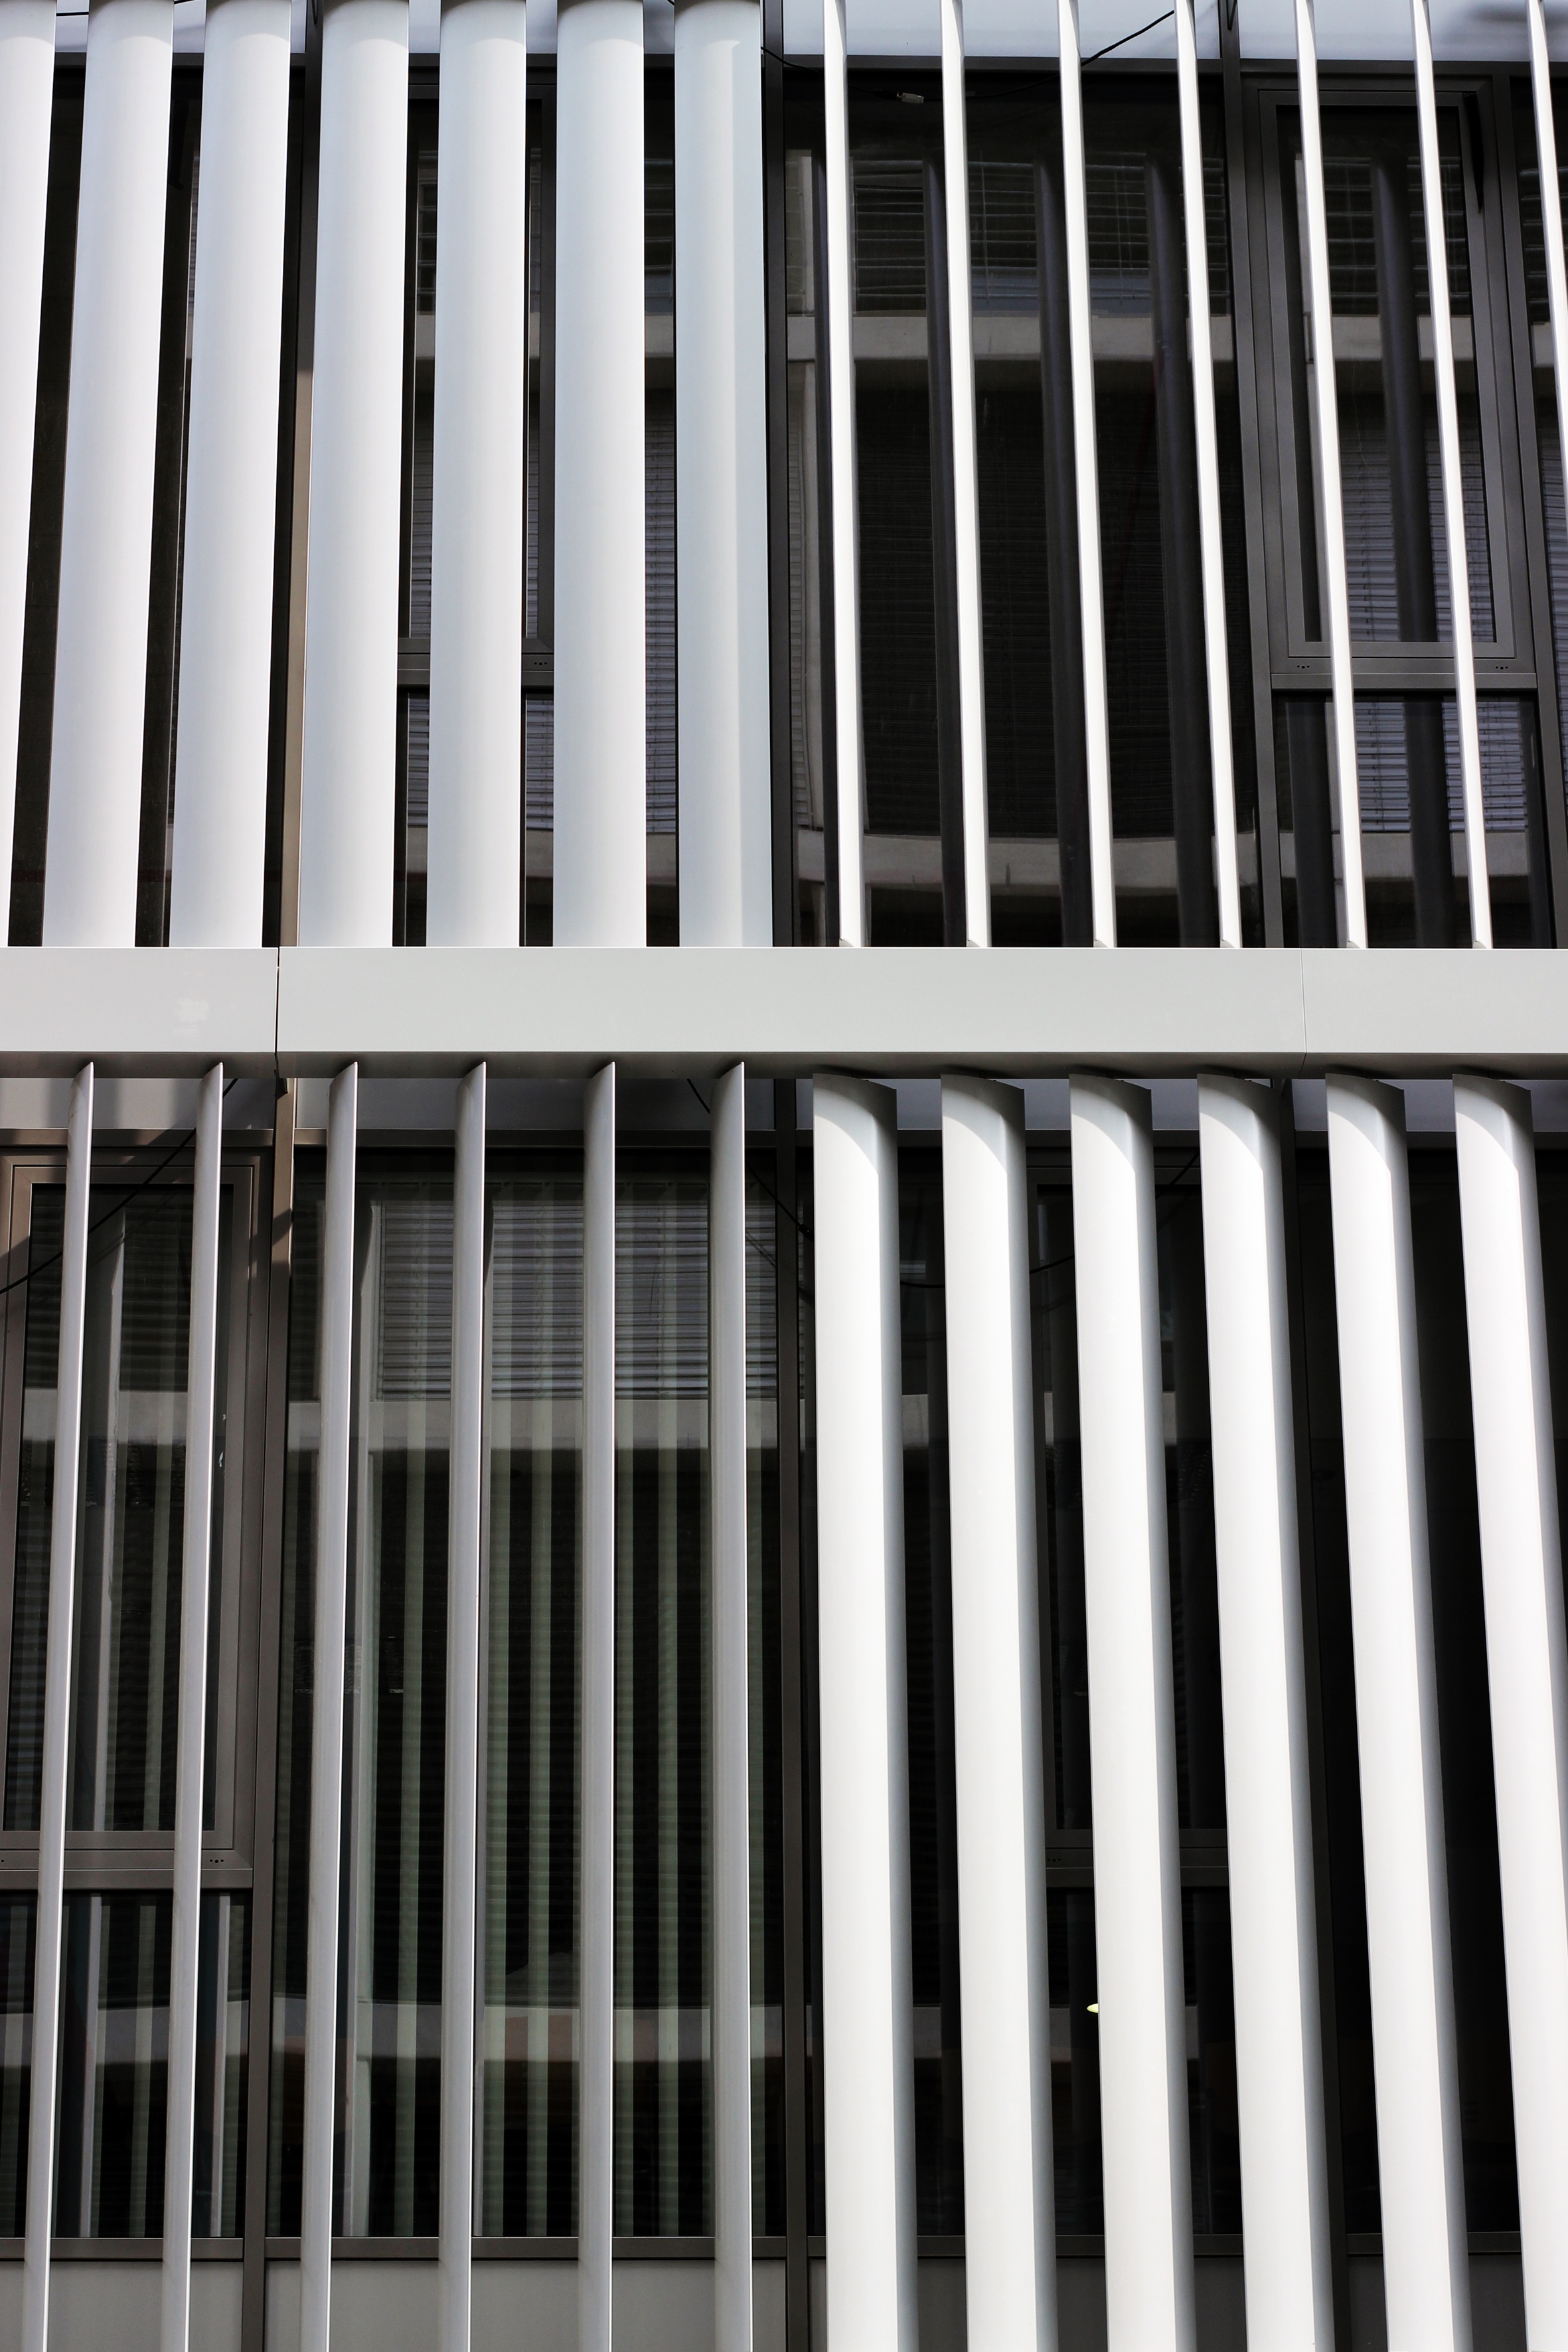
sharp, light, black and white, architecture, structure, white, window, clear, line, facade, gray, black, gap, interior design, arrangement, art, background, stripes, symmetry, composition, slot, simplicity, fine arts, window covering